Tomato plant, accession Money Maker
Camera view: tilt-top (135 deg); turntable rotation: 0 degrees
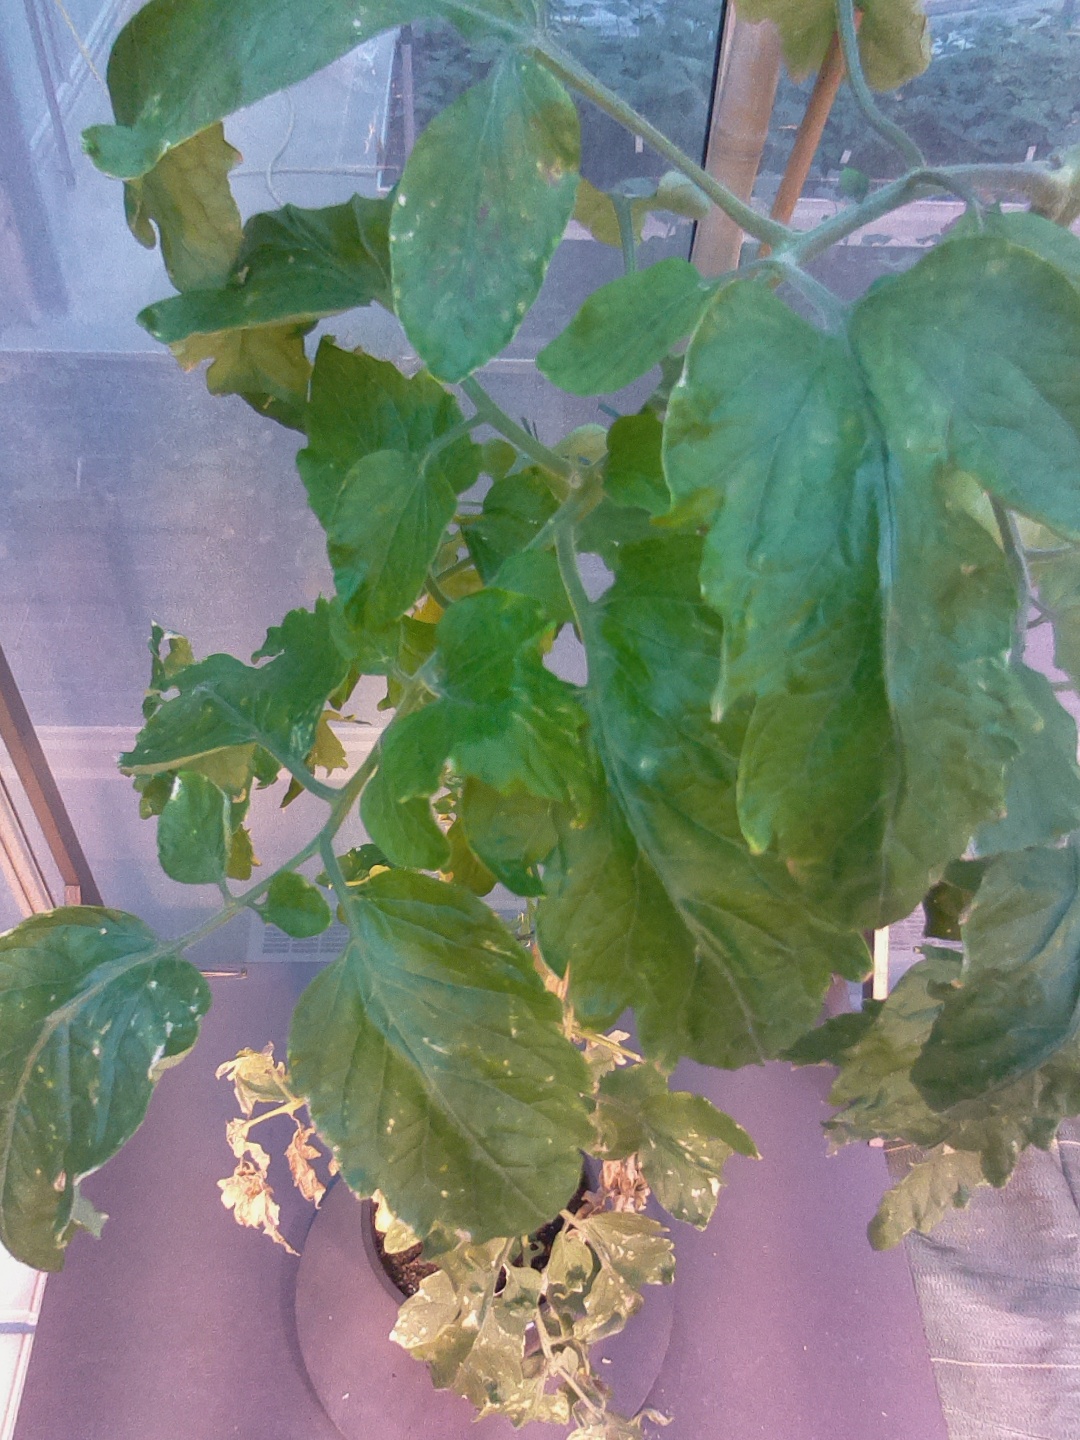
BBCH growth stage 76: 60%-70% of final fruit size